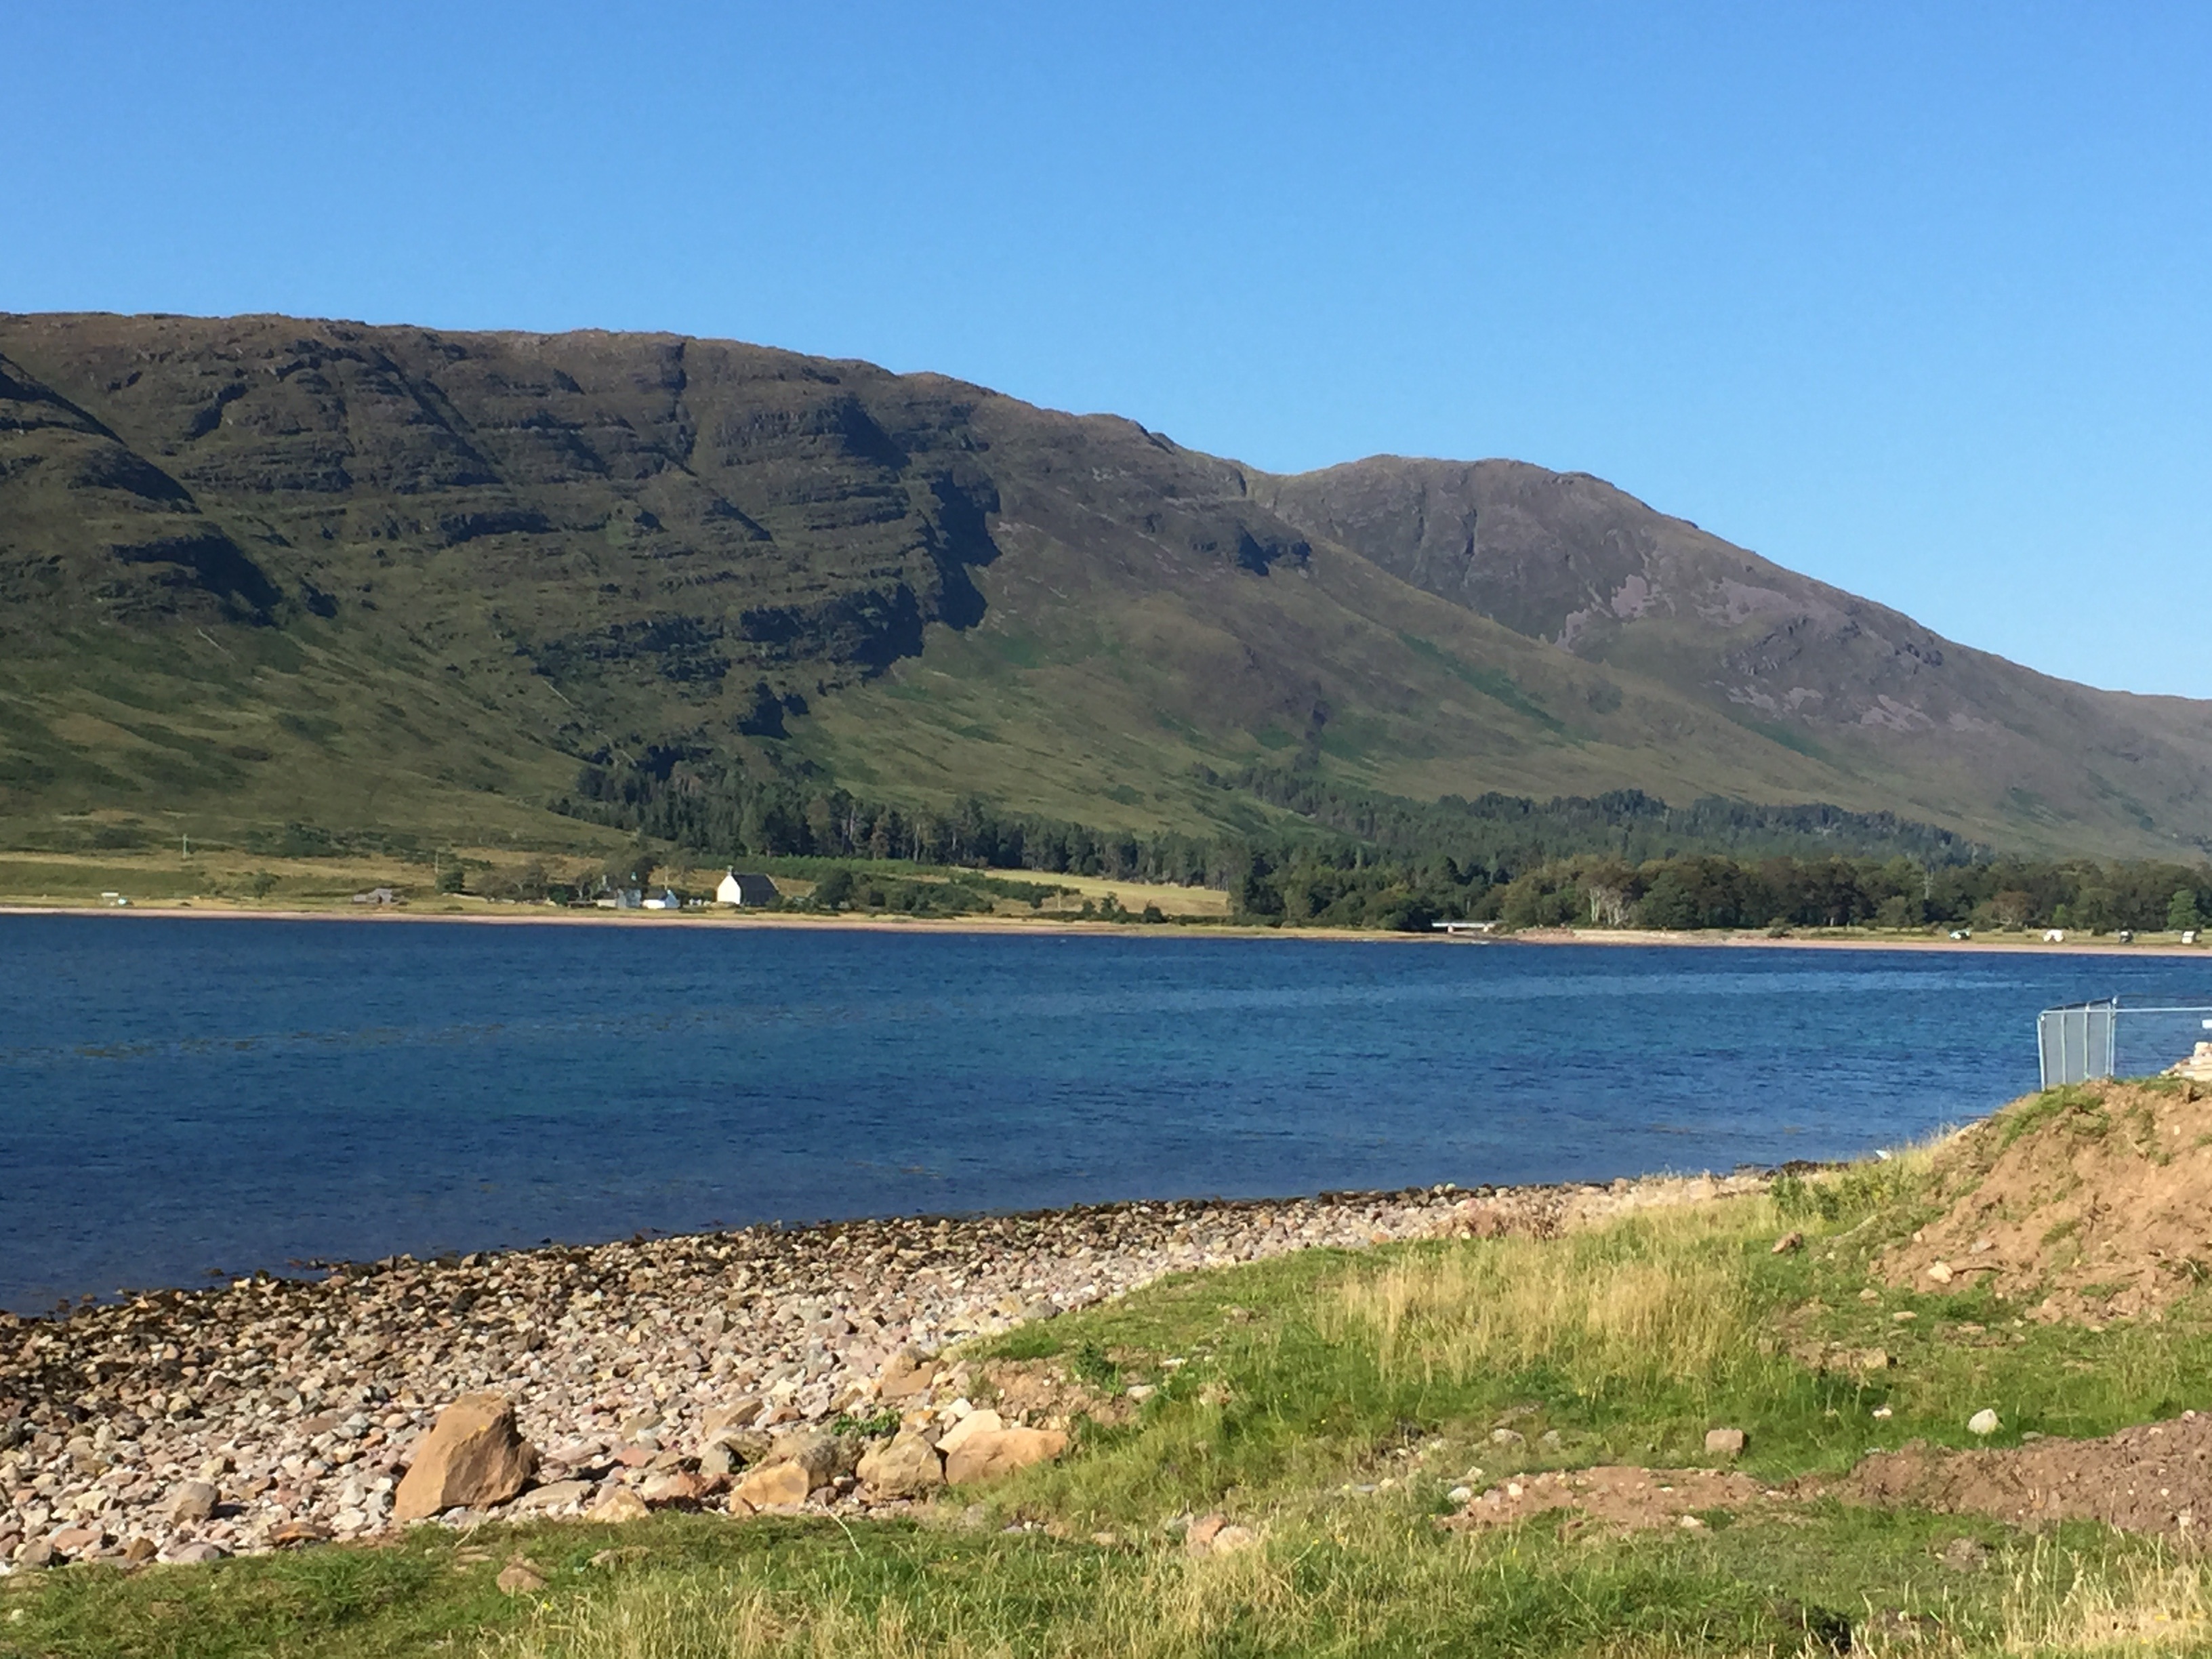
landscape, sea, coast, nature, mountain, hill, shore, lake, view, cliff, cove, bay, reservoir, highland, terrain, body of water, place, day, scotland, fell, loch, cape, applecross